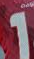
Number: 1